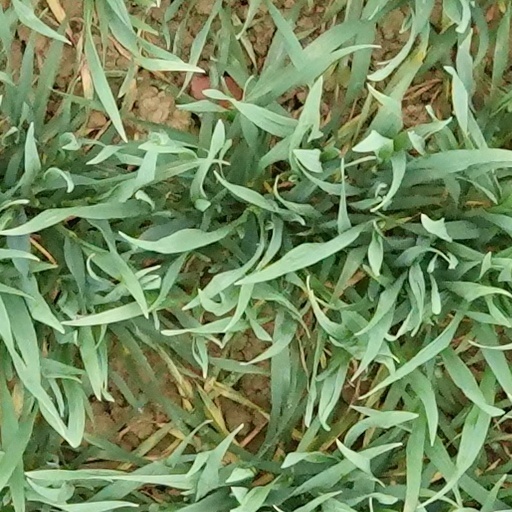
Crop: wheat